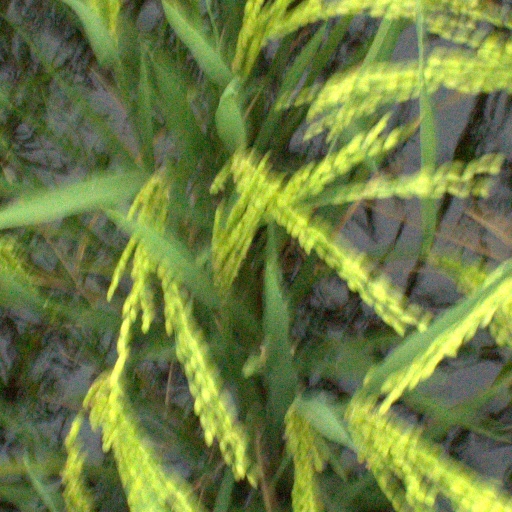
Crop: rice